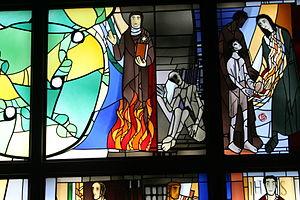
Alois Plum est un peintre, né le 2 mars 1935 à Mayence, en Rhénanie-Palatinat. Il est connu pour ses peintures sur vitrail.
Edith Stein, en religion sœur Thérèse-Bénédicte de la Croix, née le 12 octobre 1891 à Breslau, dans l'Empire allemand, déportée le 2 août 1942, internée au camp d'extermination nazi d'Auschwitz, dans le territoire polonais occupé par le Troisième Reich où elle fut mise à mort le 9 août 1942, est une philosophe et théologienne allemande d'origine juive devenue religieuse carmélite. Elle a été canonisée par le pape Jean-Paul II le 11 octobre 1998. « Philosophe crucifiée », faite cosainte patronne de l'Europe par le pape Jean-Paul II le 1ᵉʳ octobre 1999, à l'ouverture du synode des évêques sur l'Europe, en même temps que Brigitte de Suède et Catherine de Sienne.